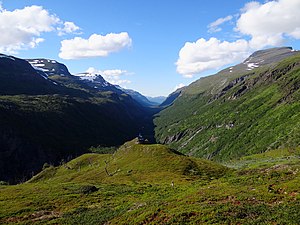
Rohkunborri nationalpark
Sørdalen set fra syd mod nord
Rohkunborri nationalpark er en nationalpark i Troms og Finnmark fylke i det nordlige Norge. Parken omfatter de indre dele af Sørdalen og fjeldområderne østover med bjergmassivet Rohkunborri og søen Geavdnjajávri og dækker et område på 571 km².